Kizimkazi

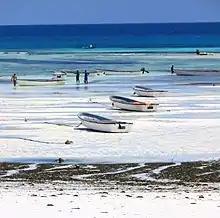
Kizimkazi

Kizimkazi - officially Kizimkazi Mkunguni, but also known as Kizimkazi Mtendeni - is a fishing village on the southern coast of Zanzibar, Tanzania, and was once a walled city. It is situated three miles southeast of the Kizimkazi Mosque (which is located in Kizimkazi Dimbani, commonly known just as Dimbani). In recent years, Kizimkazi has become a major tourist attraction, as daily boat tours are organized to bring visitors off shore to watch bottlenose dolphins and swim with them.